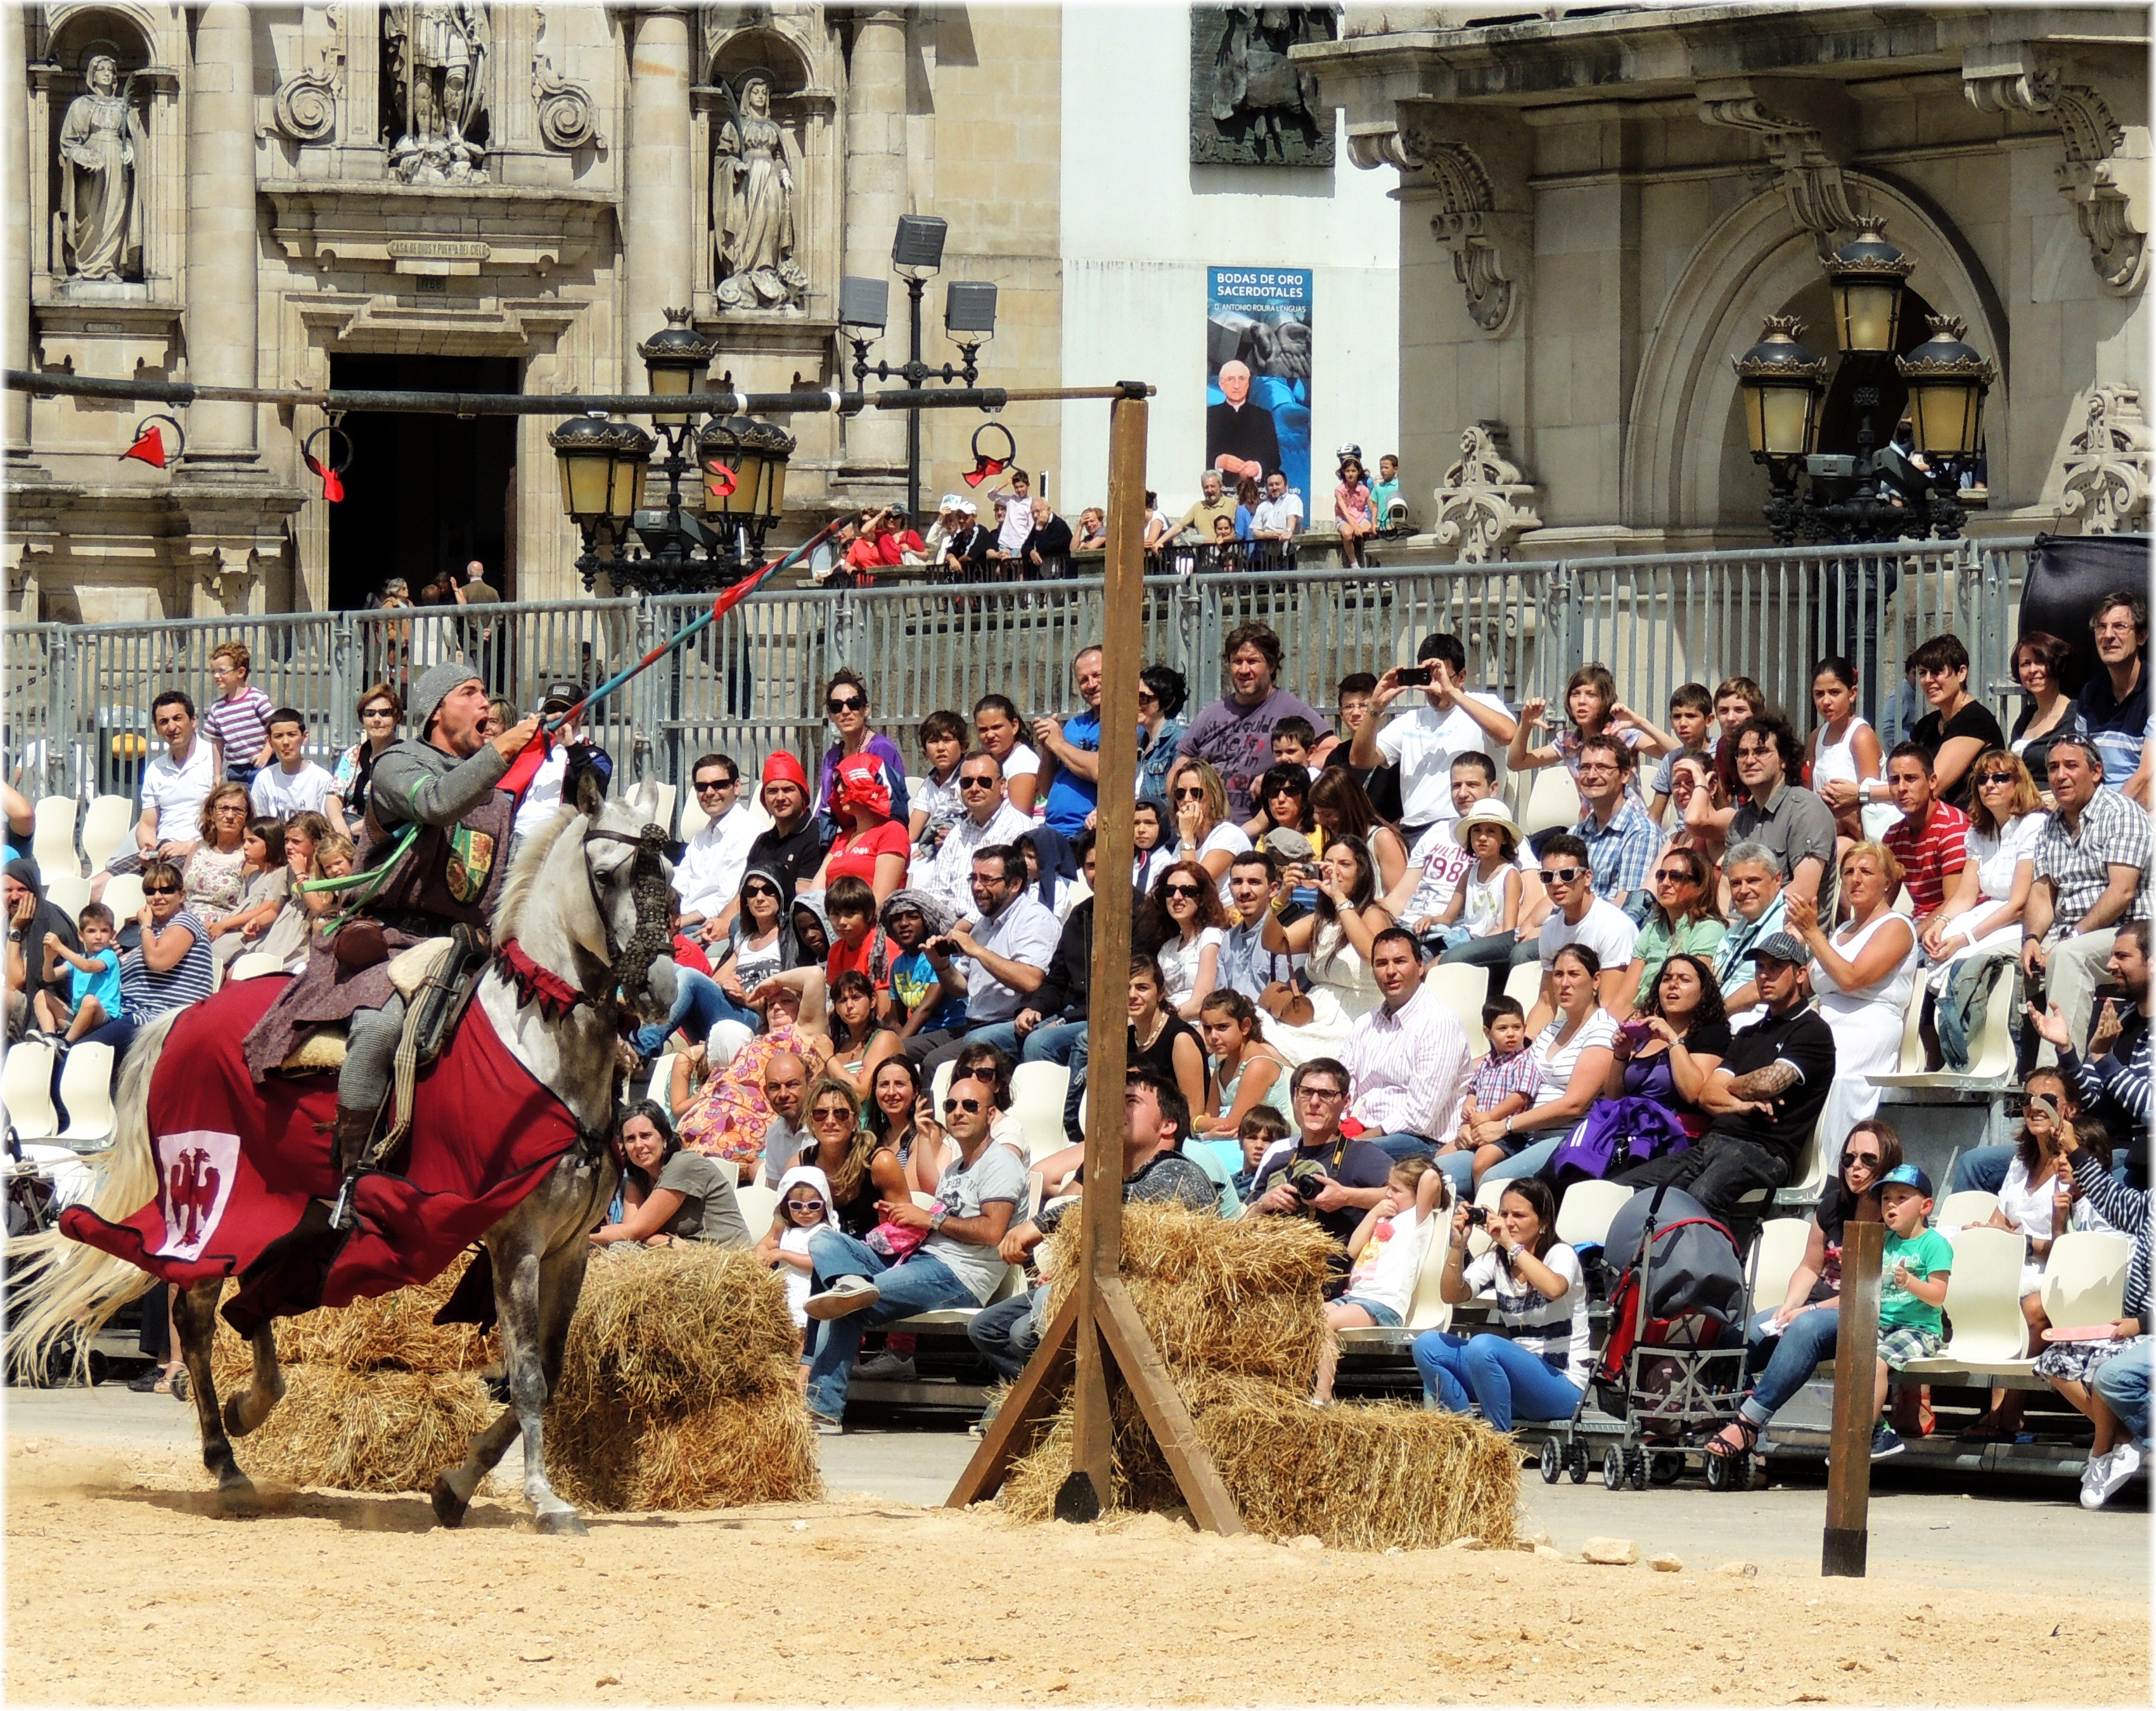
people, crowd, europe, spain, espagne, europa, gente, fiesta, galicia, caballos, espanha, espana, galiza, xente, corunna, galice, recreaccion, cabalos, medievales, lacoruna, ferias, acoru a, coru a, caballeros, plazamariapita, torneo, feiras, cabaleiros, prazamariapita, feriasmedievales, human settlement